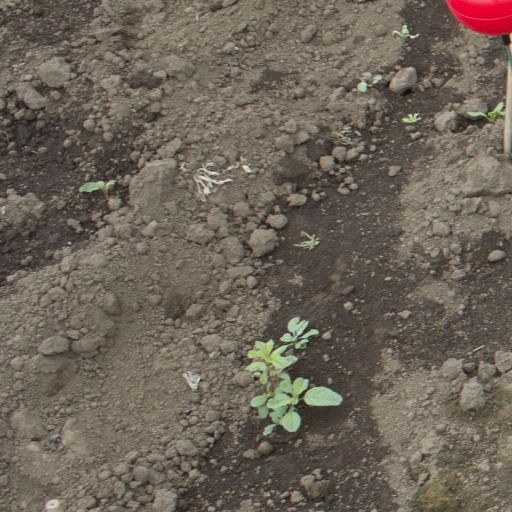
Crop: soybean